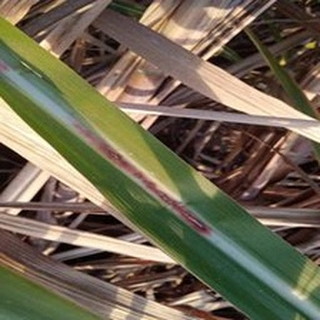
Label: sugarcane_red_rot